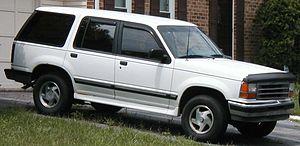
Le Ford Explorer est un SUV du constructeur américain Ford lancé pour la première fois en 1990.